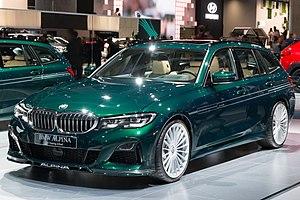
Alpina Burkard Bovensiepen GmbH & Co. KG est un constructeur automobile allemand spécialisé dans les segments haut de gamme et sportif dont les modèles, produits en petite série, sont basés sur ceux de BMW.